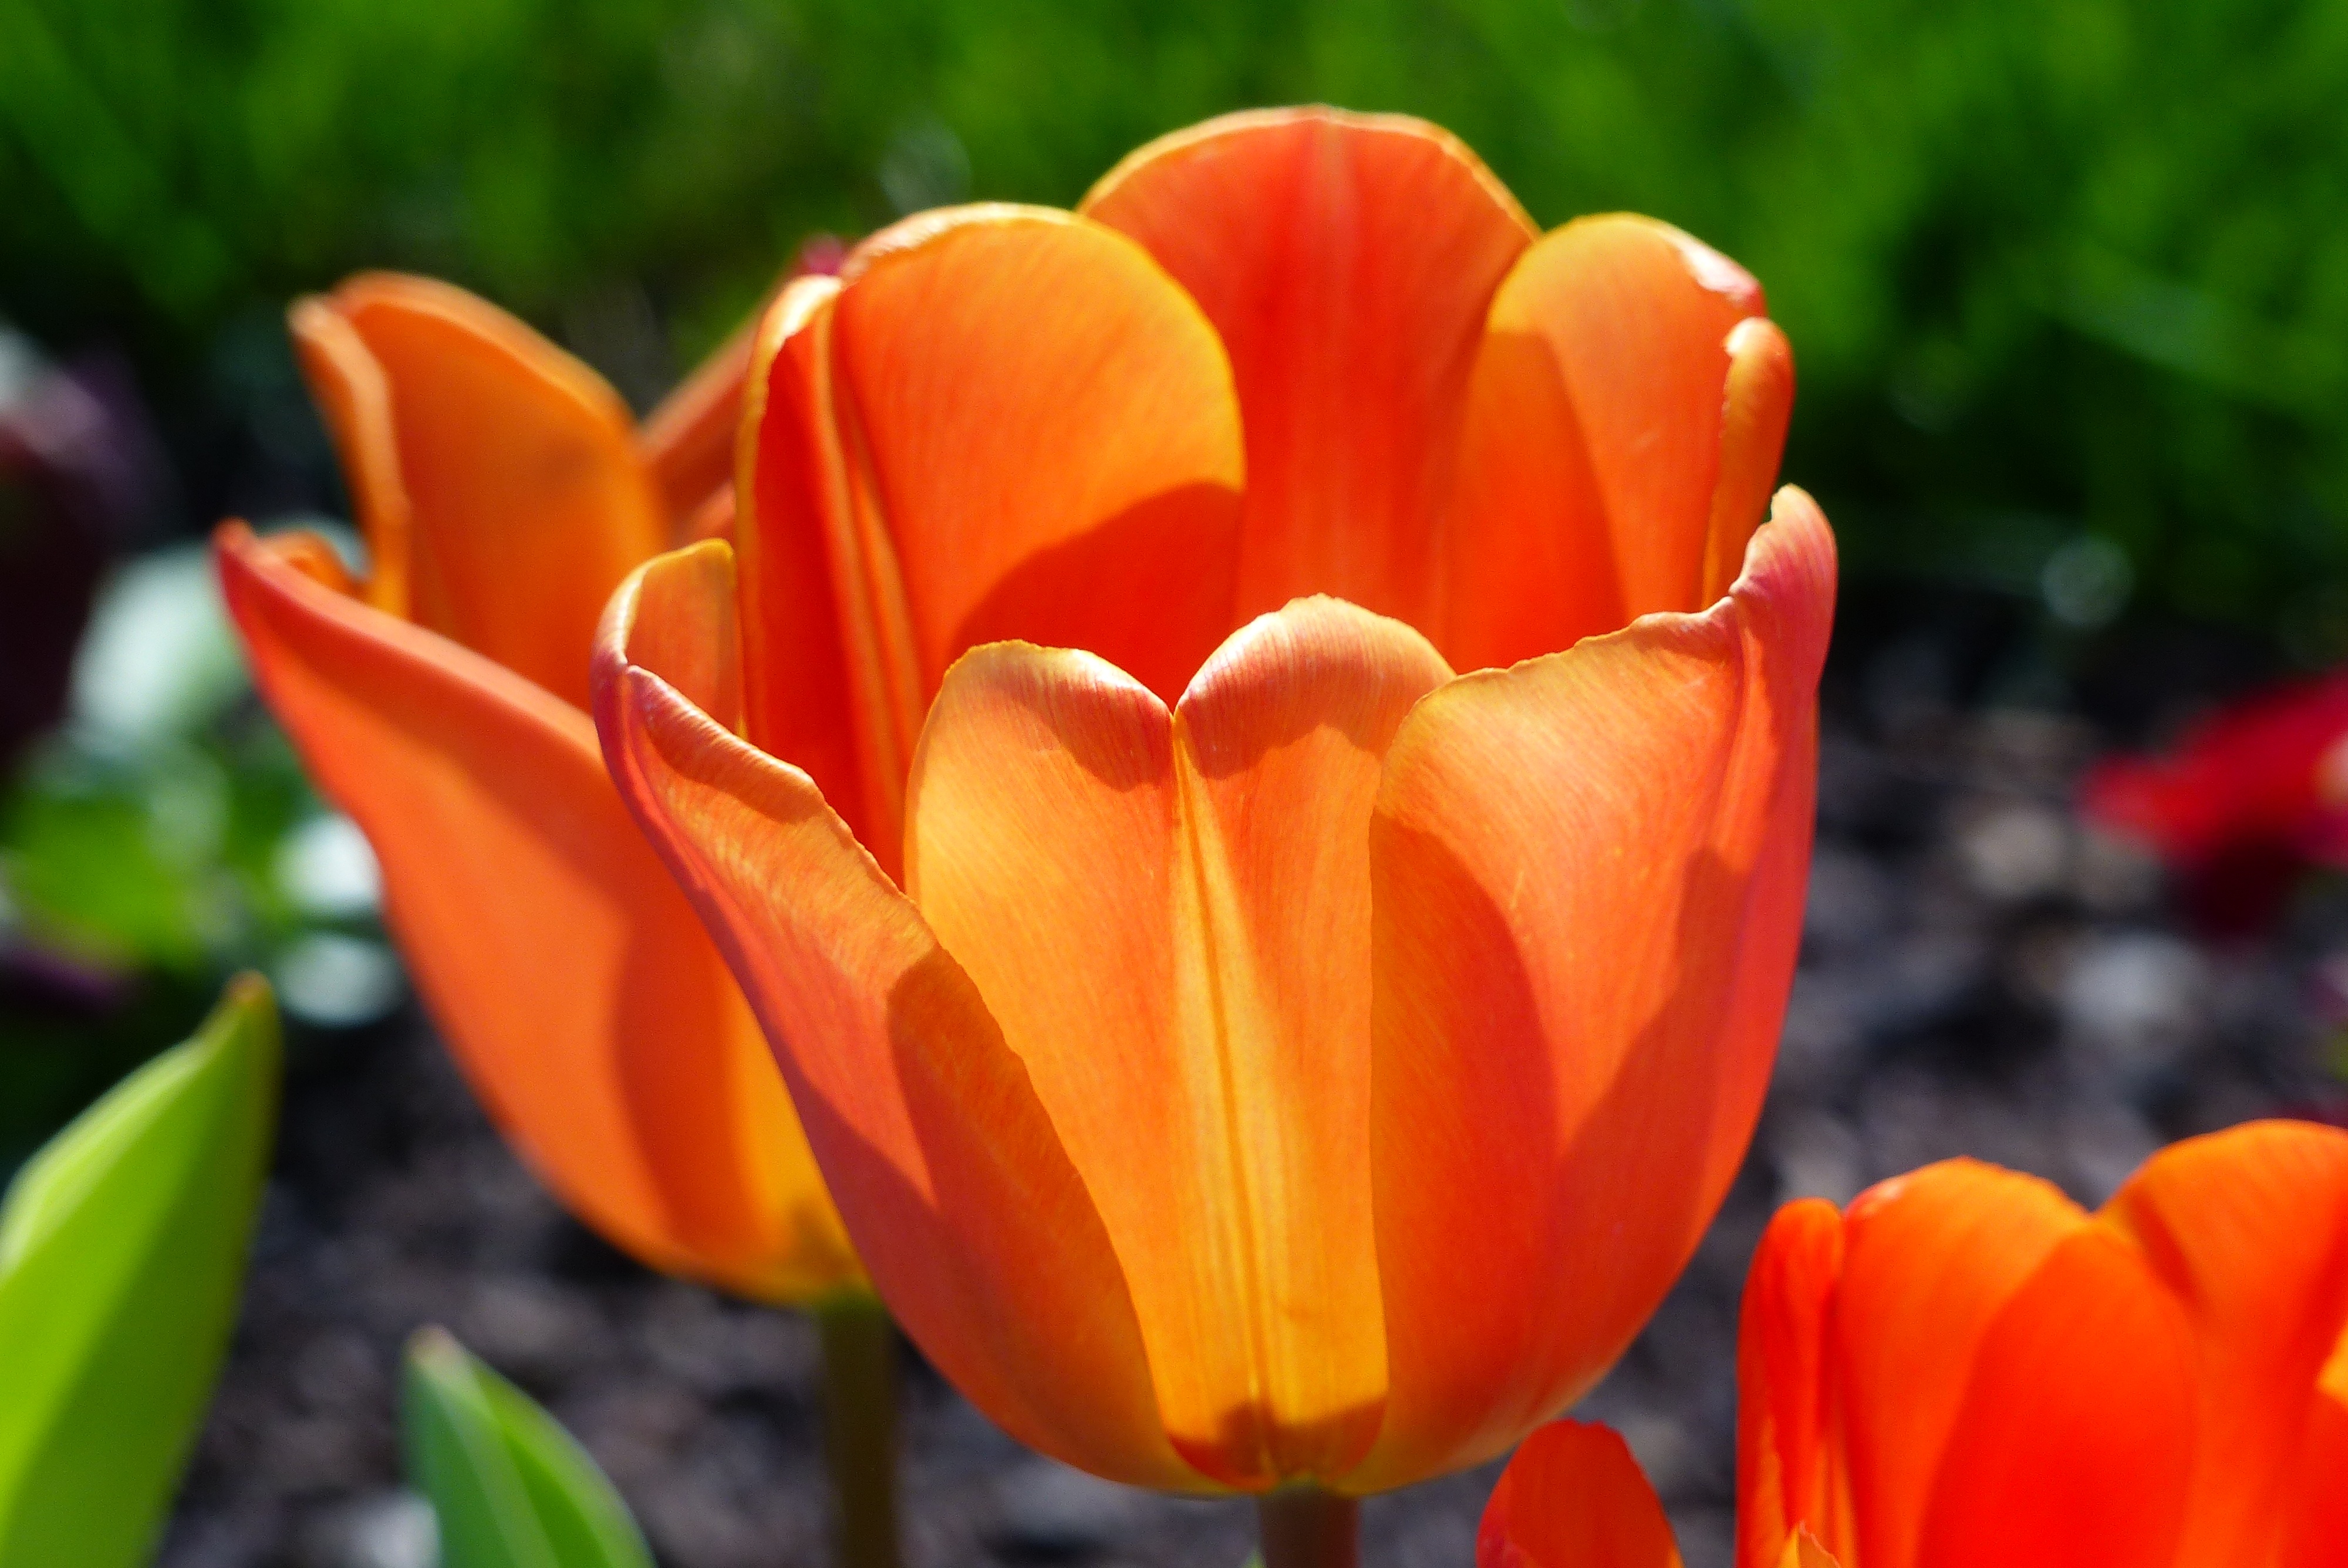
plant, flower, petal, tulip, orange, yellow, flora, review, macro photography, flowering plant, lily family, plant stem, land plant